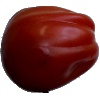
Label: Tomato Heart 1